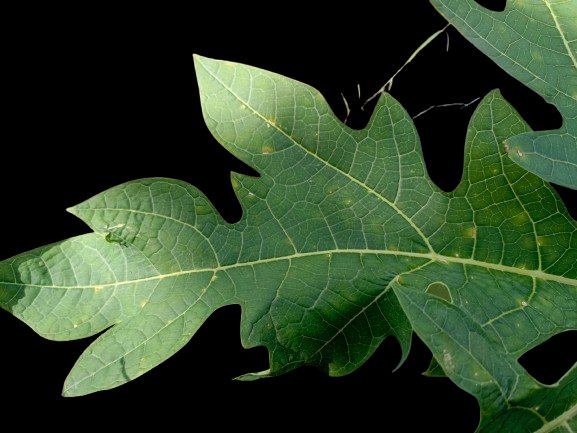
Crop: Papaya
Label: Pathogen_symptoms